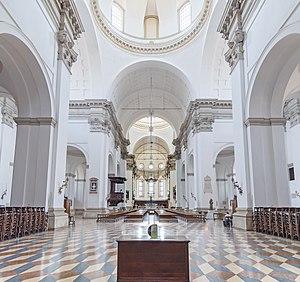
La Basilique Cathédrale Santa Maria Assunta est la troisième cathédrale de la ville de Padoue bâtie sur le même emplacement.